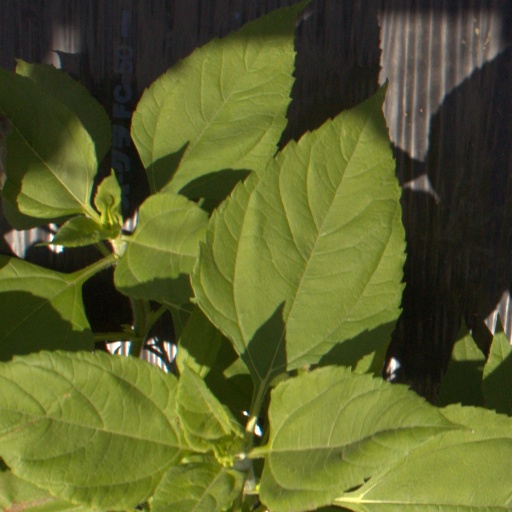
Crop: Jerusalem artichoke